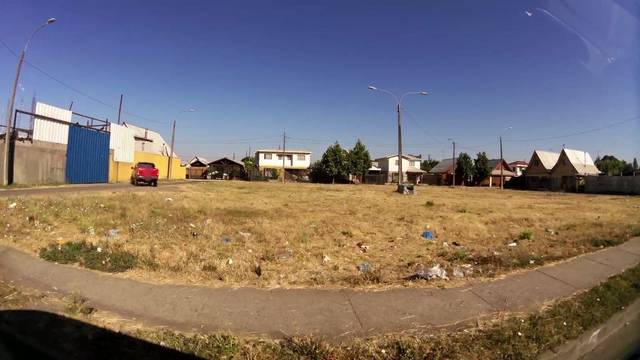
Region: Chile
Coordinates: -34.989, -71.255